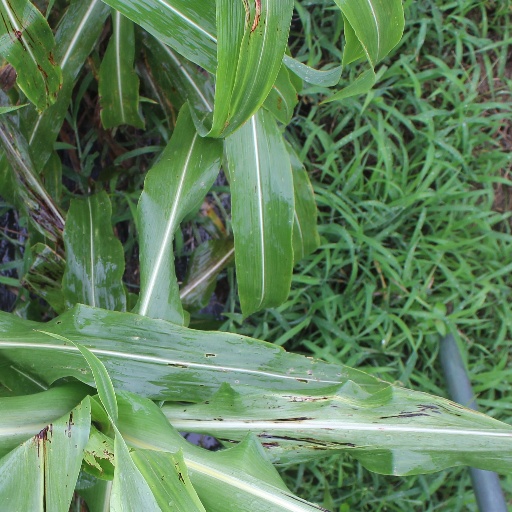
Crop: sorghum